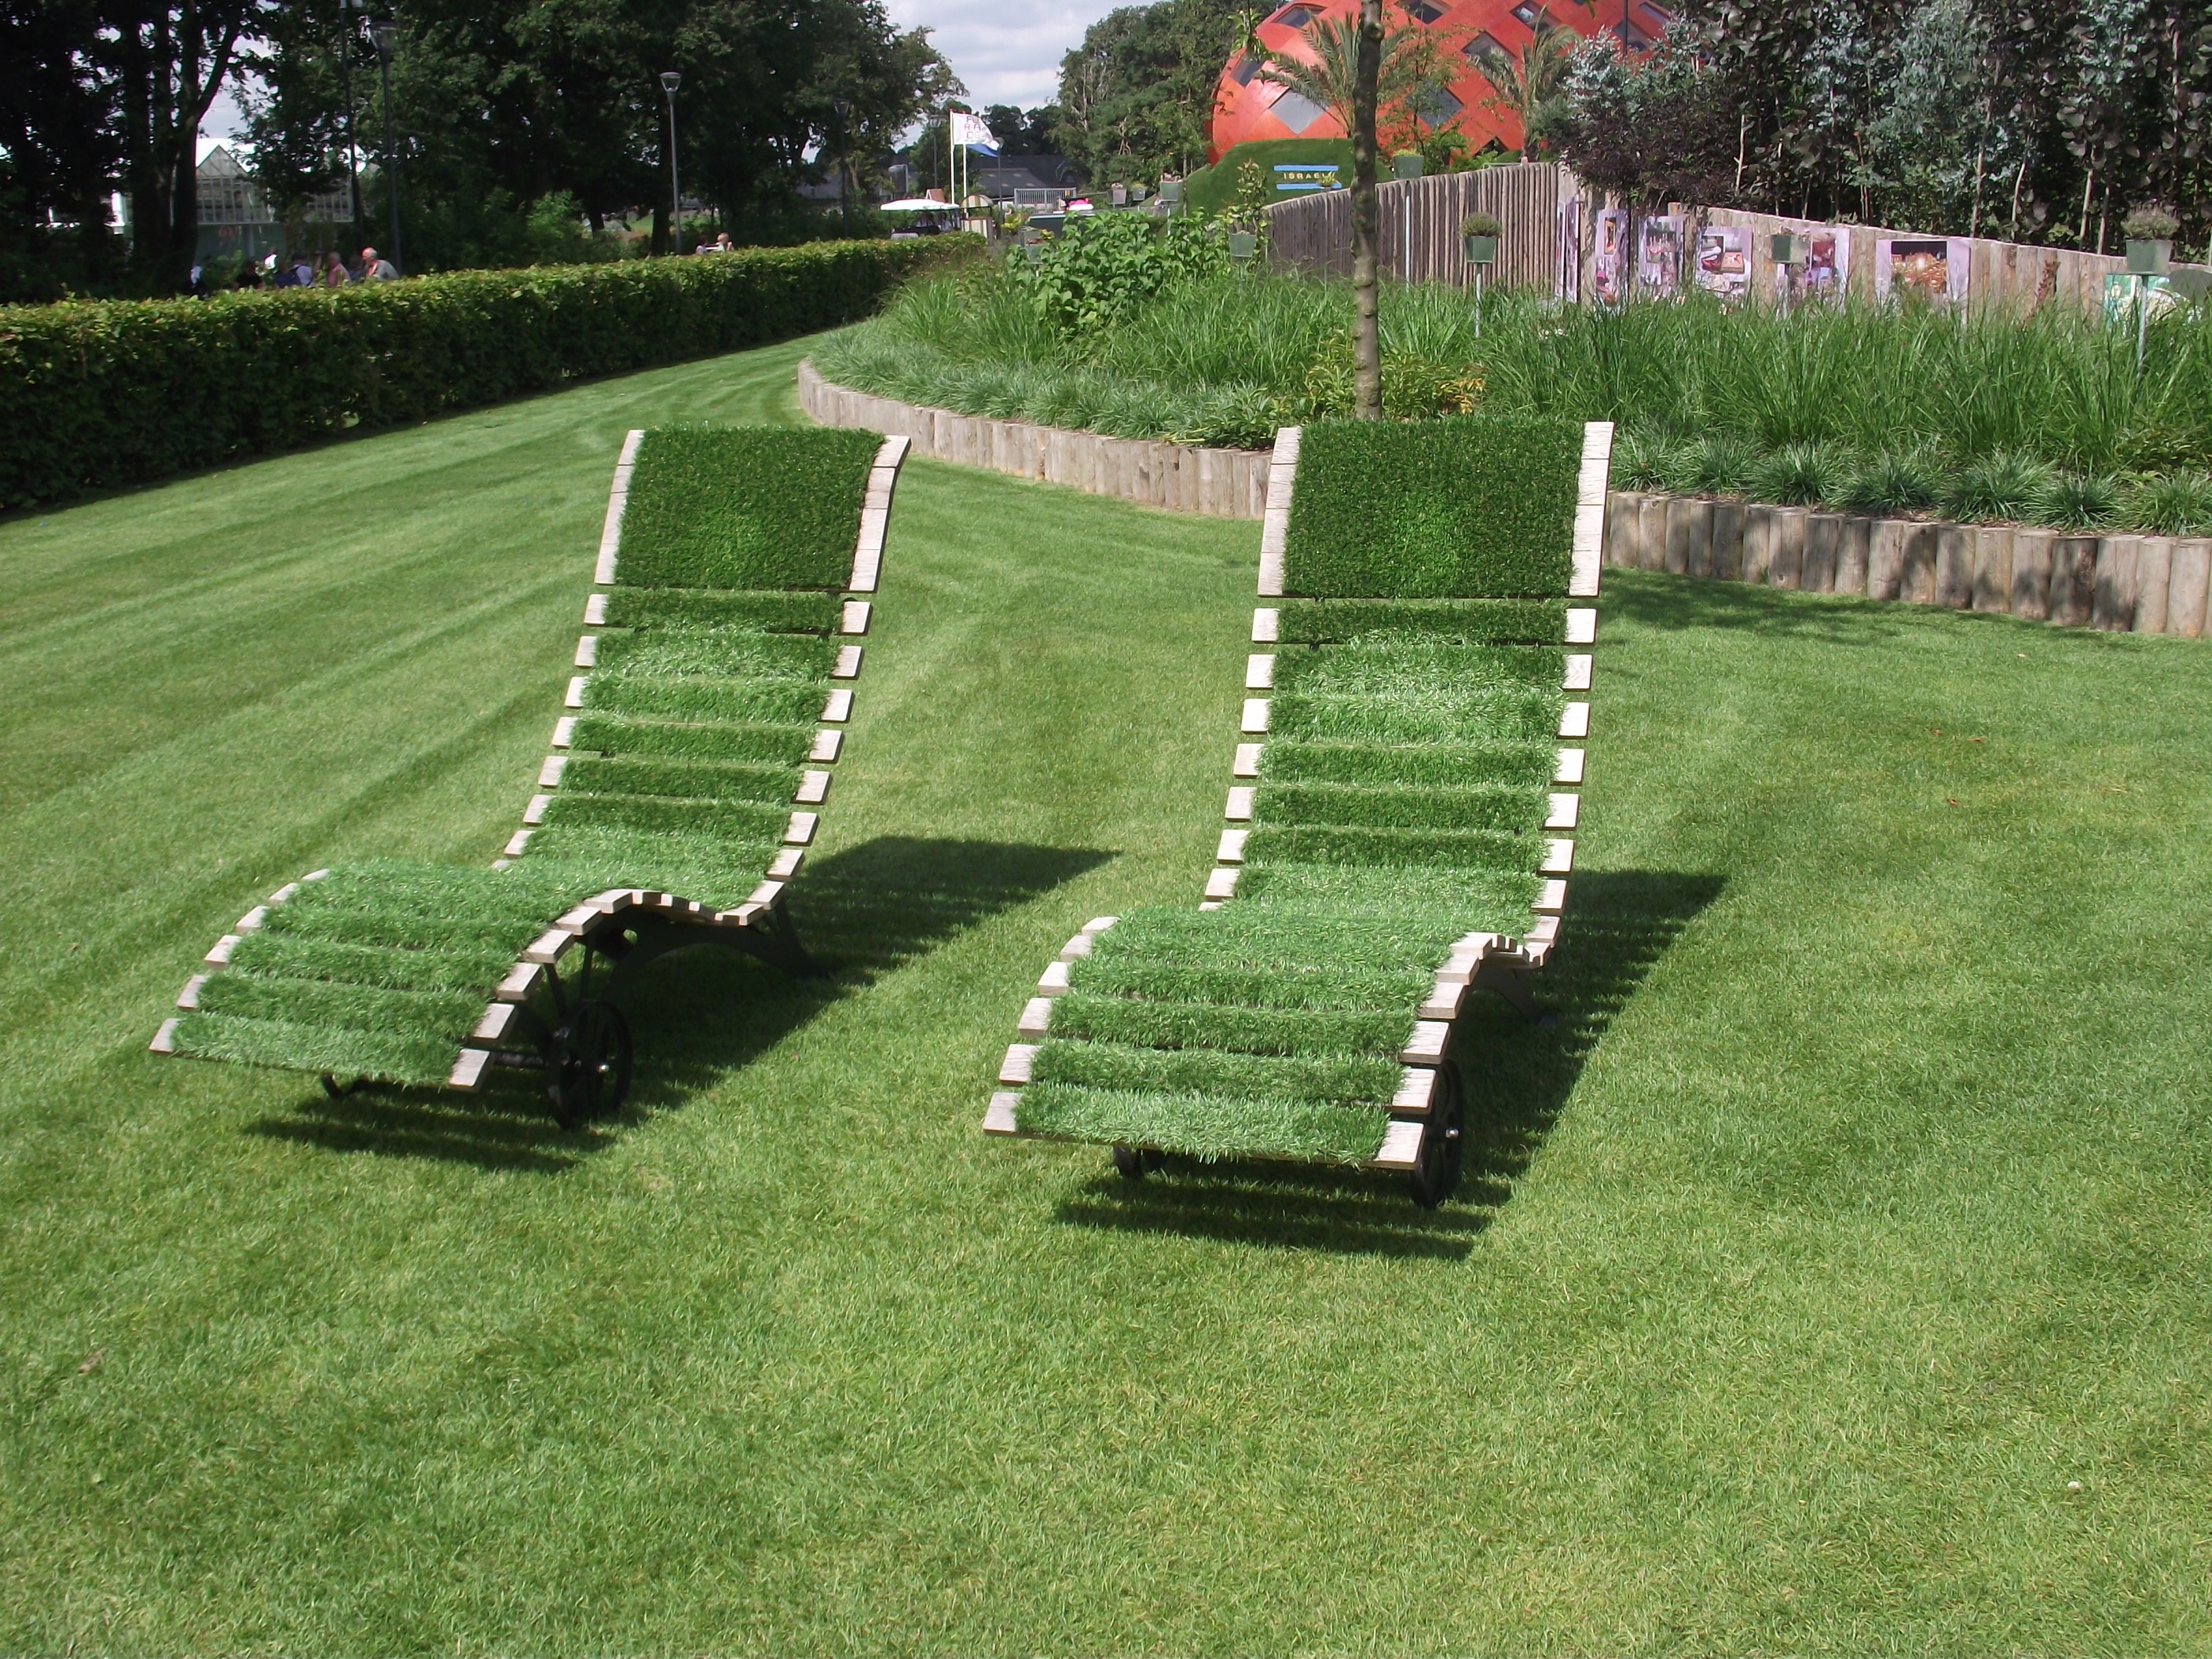
nature, grass, structure, lawn, relax, holiday, backyard, rest, garden, stadium, baseball field, art, landscaping, shrub, deck chair, yard, turfed, flooring, artificial turf, sport venue, outdoor structure, landscape architect, be browsing